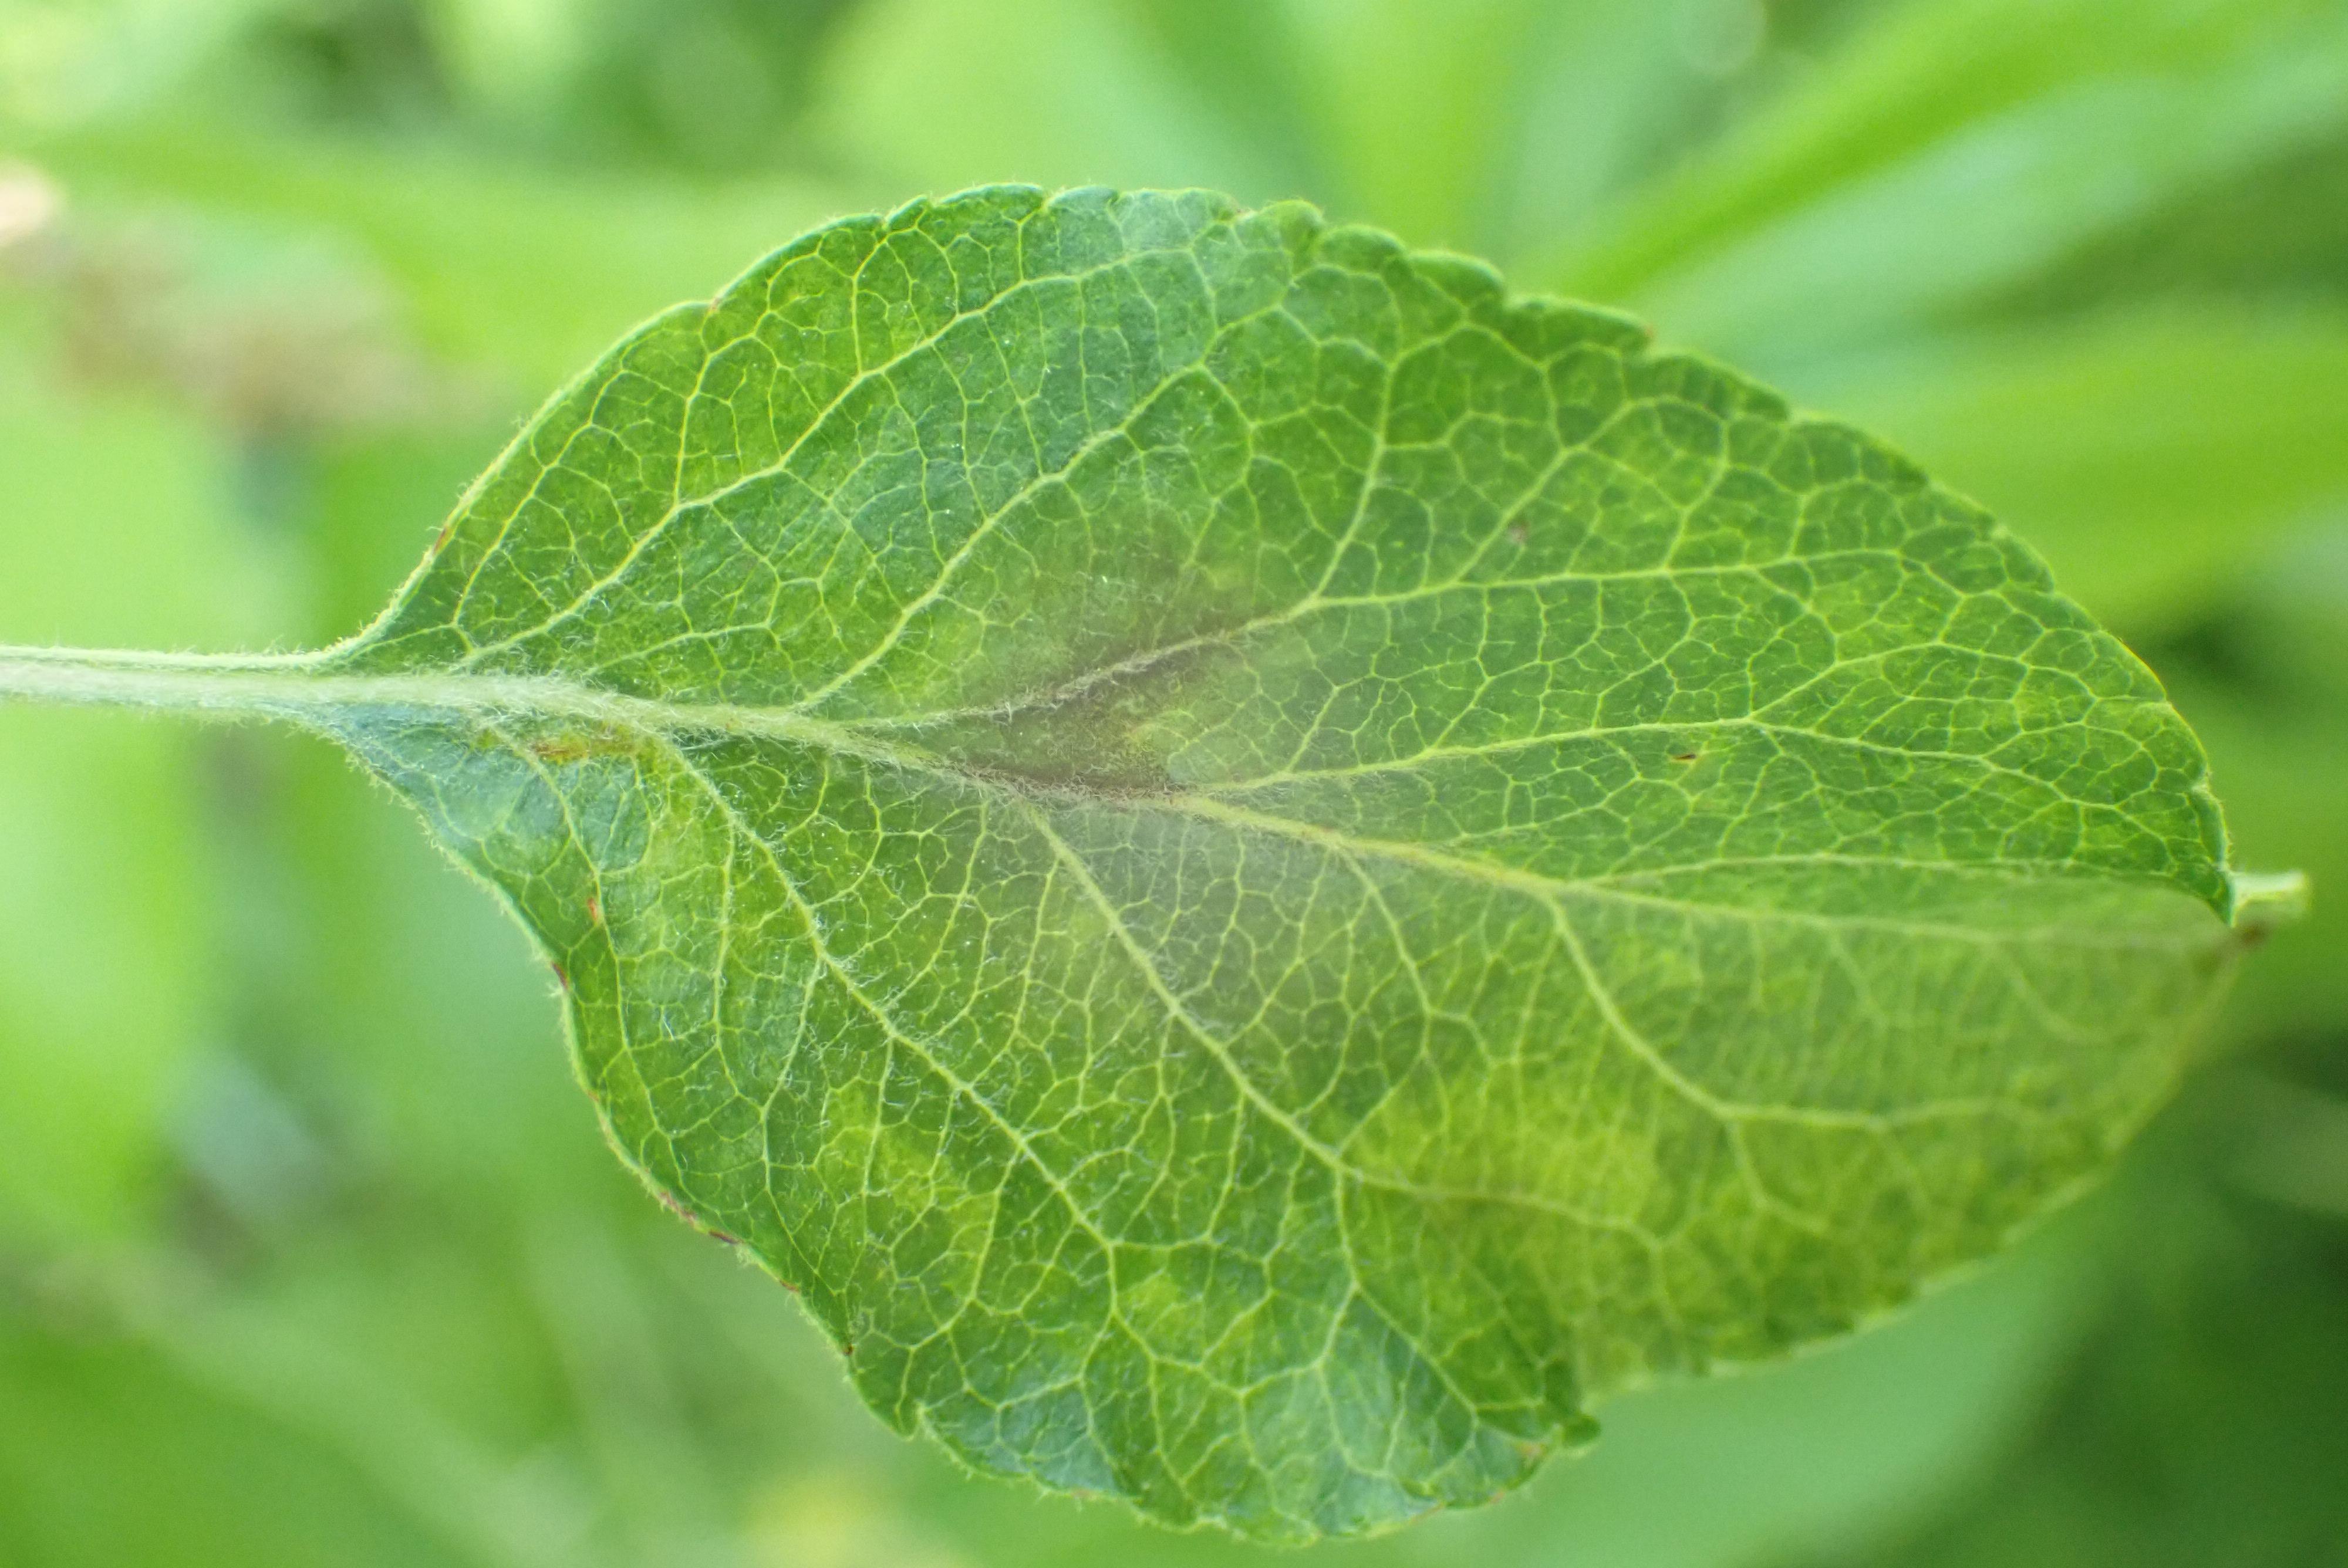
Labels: scab